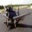
Label: airplane